Extreme Rules (2017)

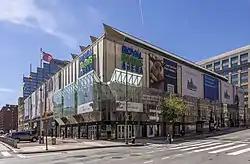
The event was held at the Royal Farms Arena in Baltimore, Maryland.

Extreme Rules was an annual professional wrestling event produced by WWE since 2009. The concept of the event was that it featured various matches that were contested under hardcore rules and generally featured one Extreme Rules match. The defunct Extreme Championship Wrestling promotion, which WWE acquired in 2003, originally used the "extreme rules" term to describe the regulations for all of its matches; WWE adopted the term, using it in place of "hardcore match" or "hardcore rules". Announced on February 27, 2017, the 2017 Extreme Rules event was the ninth Extreme Rules and was held exclusively for wrestlers from the Raw brand, following the reintroduction of the brand extension in July 2016, where WWE again split its roster between the Raw and SmackDown brands, where wrestlers were exclusively assigned to perform. The event took place on June 4, 2017, at the Royal Farms Arena in Baltimore, Maryland, marking the second Extreme Rules event to take place at this venue after the 2010 event, when it was formerly known as 1st Mariner Arena (renamed in 2014). The event aired on pay-per-view (PPV) worldwide and was livestreamed on the WWE Network. Tickets went on sale on March 4 through Ticketmaster.